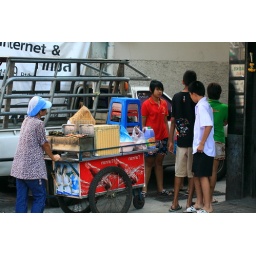
an agressive girl in red attacking on a couple of scrawny boys.